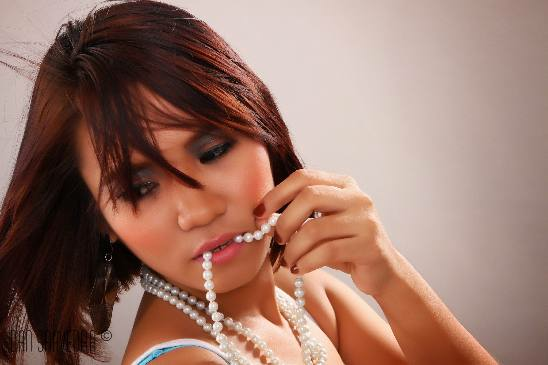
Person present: Yes